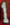
Number: 1